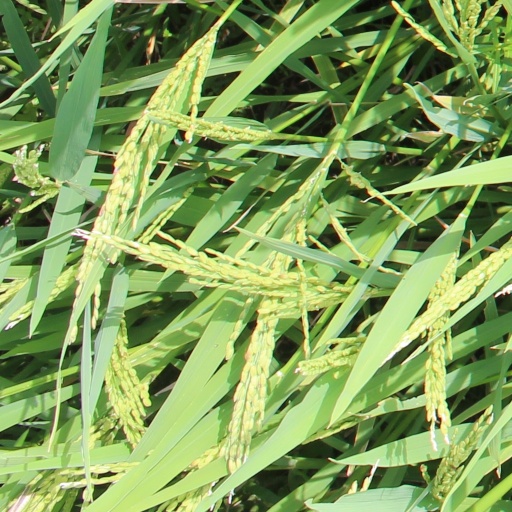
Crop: rice